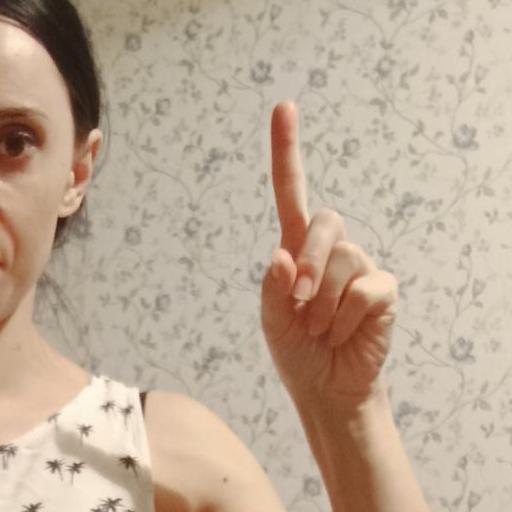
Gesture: one